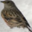
Label: bird